David Marks (preacher)

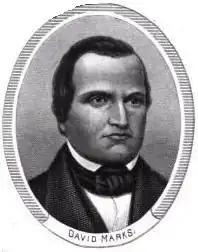
David Marks

He was born in Shandaken, Ulster County, New York. At age 13, he set out on foot for Providence, Rhode Island. He walked before arriving at Brown University. However, upon his arrival he was informed that tuition would be free, but no other funds were available for boarding or clothing. He then walked back home.